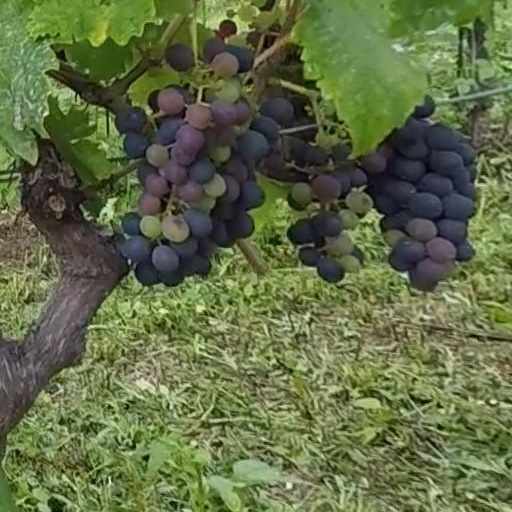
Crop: grape